2017 Nepalese general election

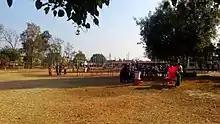
Election, December 7 in Kankai Municipality

General elections were held in Nepal in two phases on 26 November and 7 December 2017 to elect the 275 members of the fifth House of Representatives, the lower house of the Federal Parliament of Nepal.